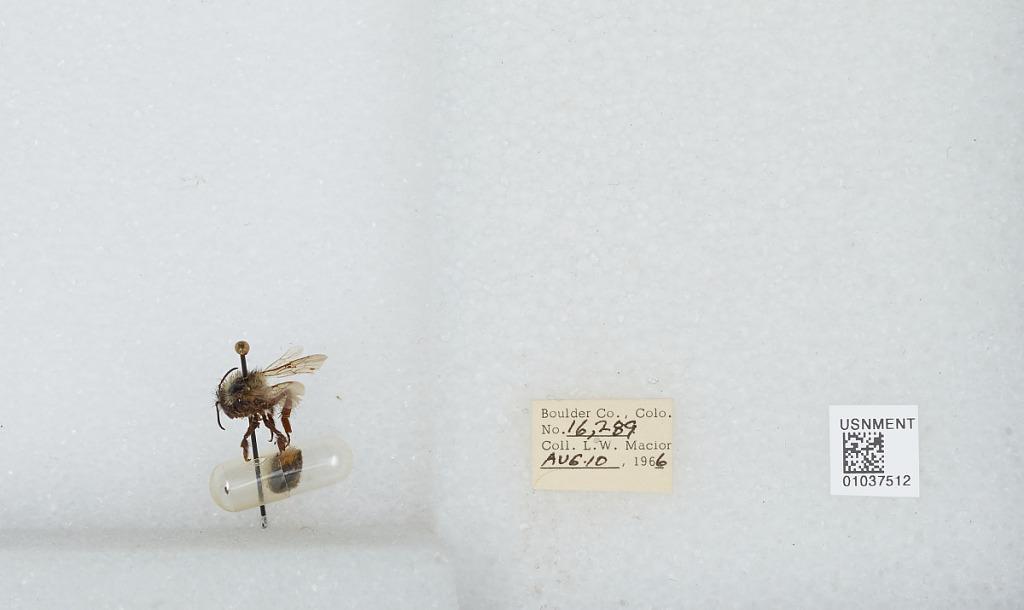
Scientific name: Bombus (Pyrobombus) mixtus Cresson
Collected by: L. Macior
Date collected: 1966-8-10
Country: United States
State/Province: Colorado
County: Boulder
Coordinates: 40.0017, -105.308